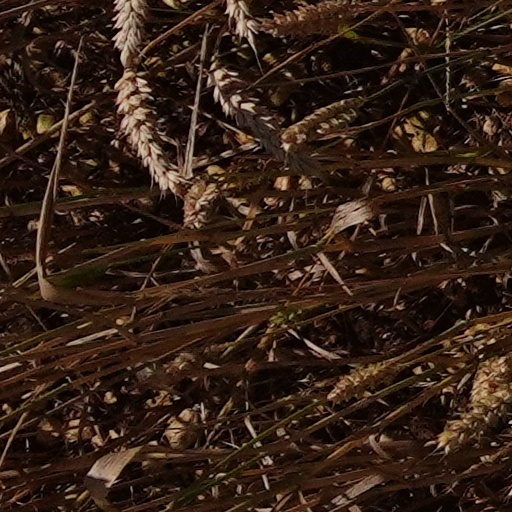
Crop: wheat